Yoweri Museveni

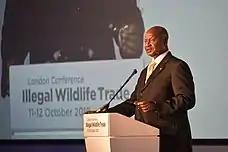
Yoweri Museveni speaking at the Illegal Wildlife Trade Conference in London, October 2018

Museveni, as the incumbent president of Uganda, signed the Constitutional Amendment Bill No. 2 2017, commonly known as the "Age Limit" bill on 27 December 2017. The bill was passed by the 10th parliament of Uganda on 20 December 2017. As of 27 December 2017, in accordance with articles 259 and 262 of the Constitution of Uganda, the bill has effectively amended the Constitution to remove the presidential age limit caps. Before the amendment, article 102 (b) barred people above 75 and below 35 from running for the highest office. The current age limit bill also extends the term of office of parliament from five years to seven. The bill also restores presidential two-term limits which had been removed in a 2005 constitutional amendment.